Lutheran Gymnasium Tisovec

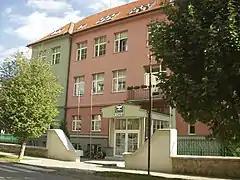
Facade of the building

Lutheran Gymnasium Tisovec is an elite boarding school in Slovakia founded in 1992. The school is partly bilingual (Slovak/English), which is made possible thanks to the number of American Lutheran missionaries who teach at the school.